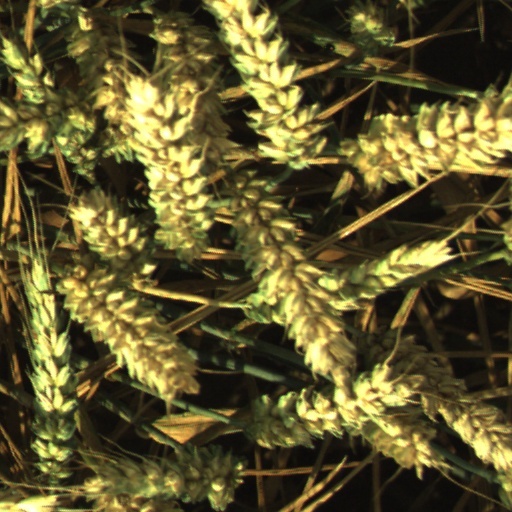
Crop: wheat